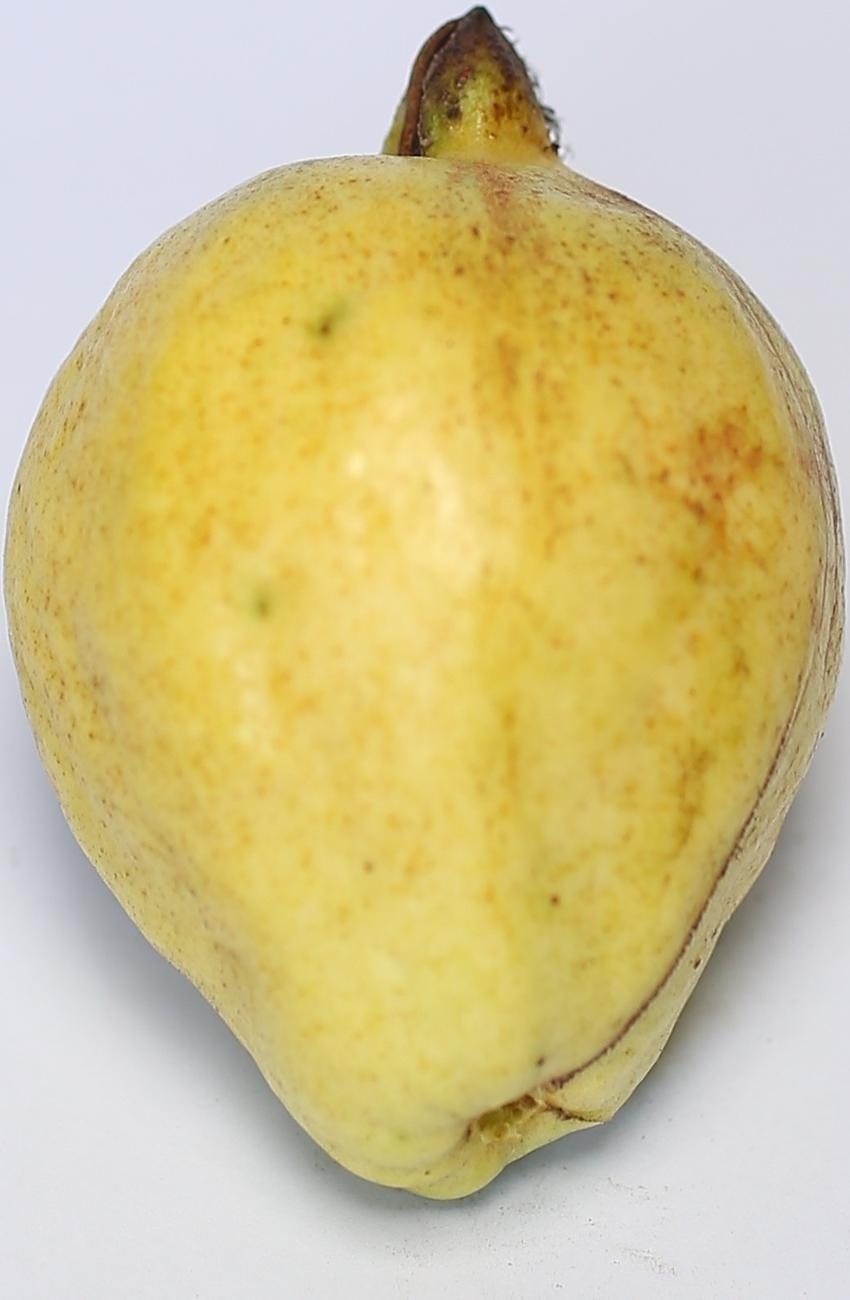
Maturity: ripe
Variety: thadhrami